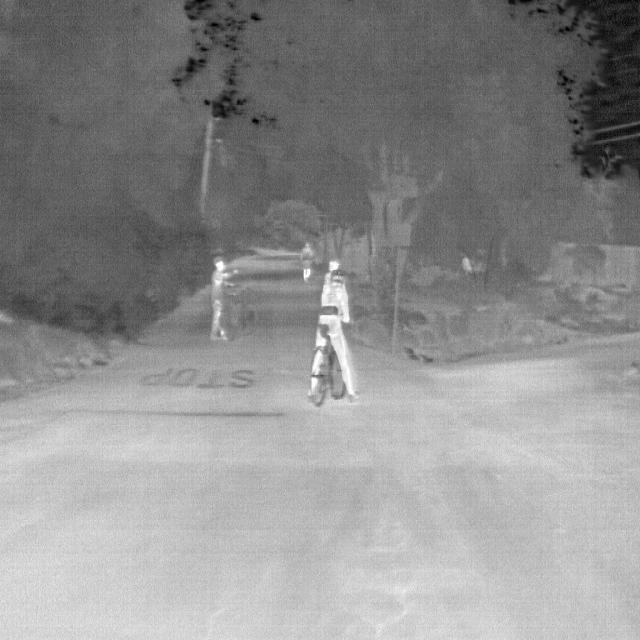
Detected objects:
label: person
label: person
label: person